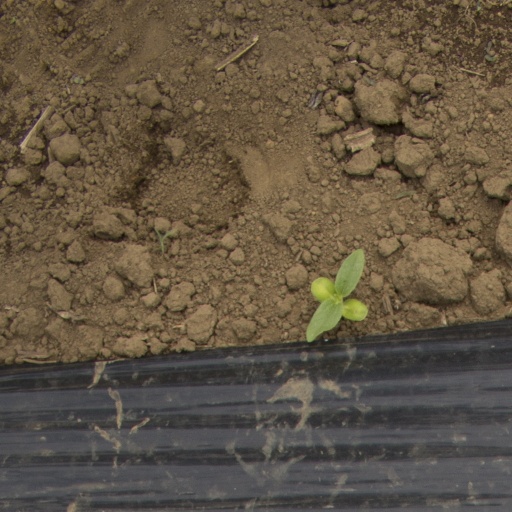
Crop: Jerusalem artichoke